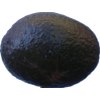
Label: black_avocado